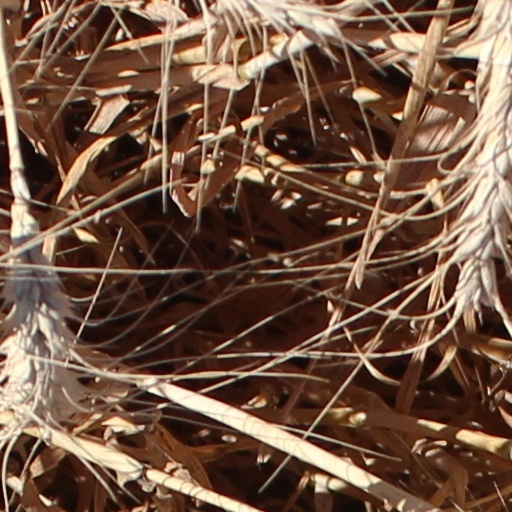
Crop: wheat